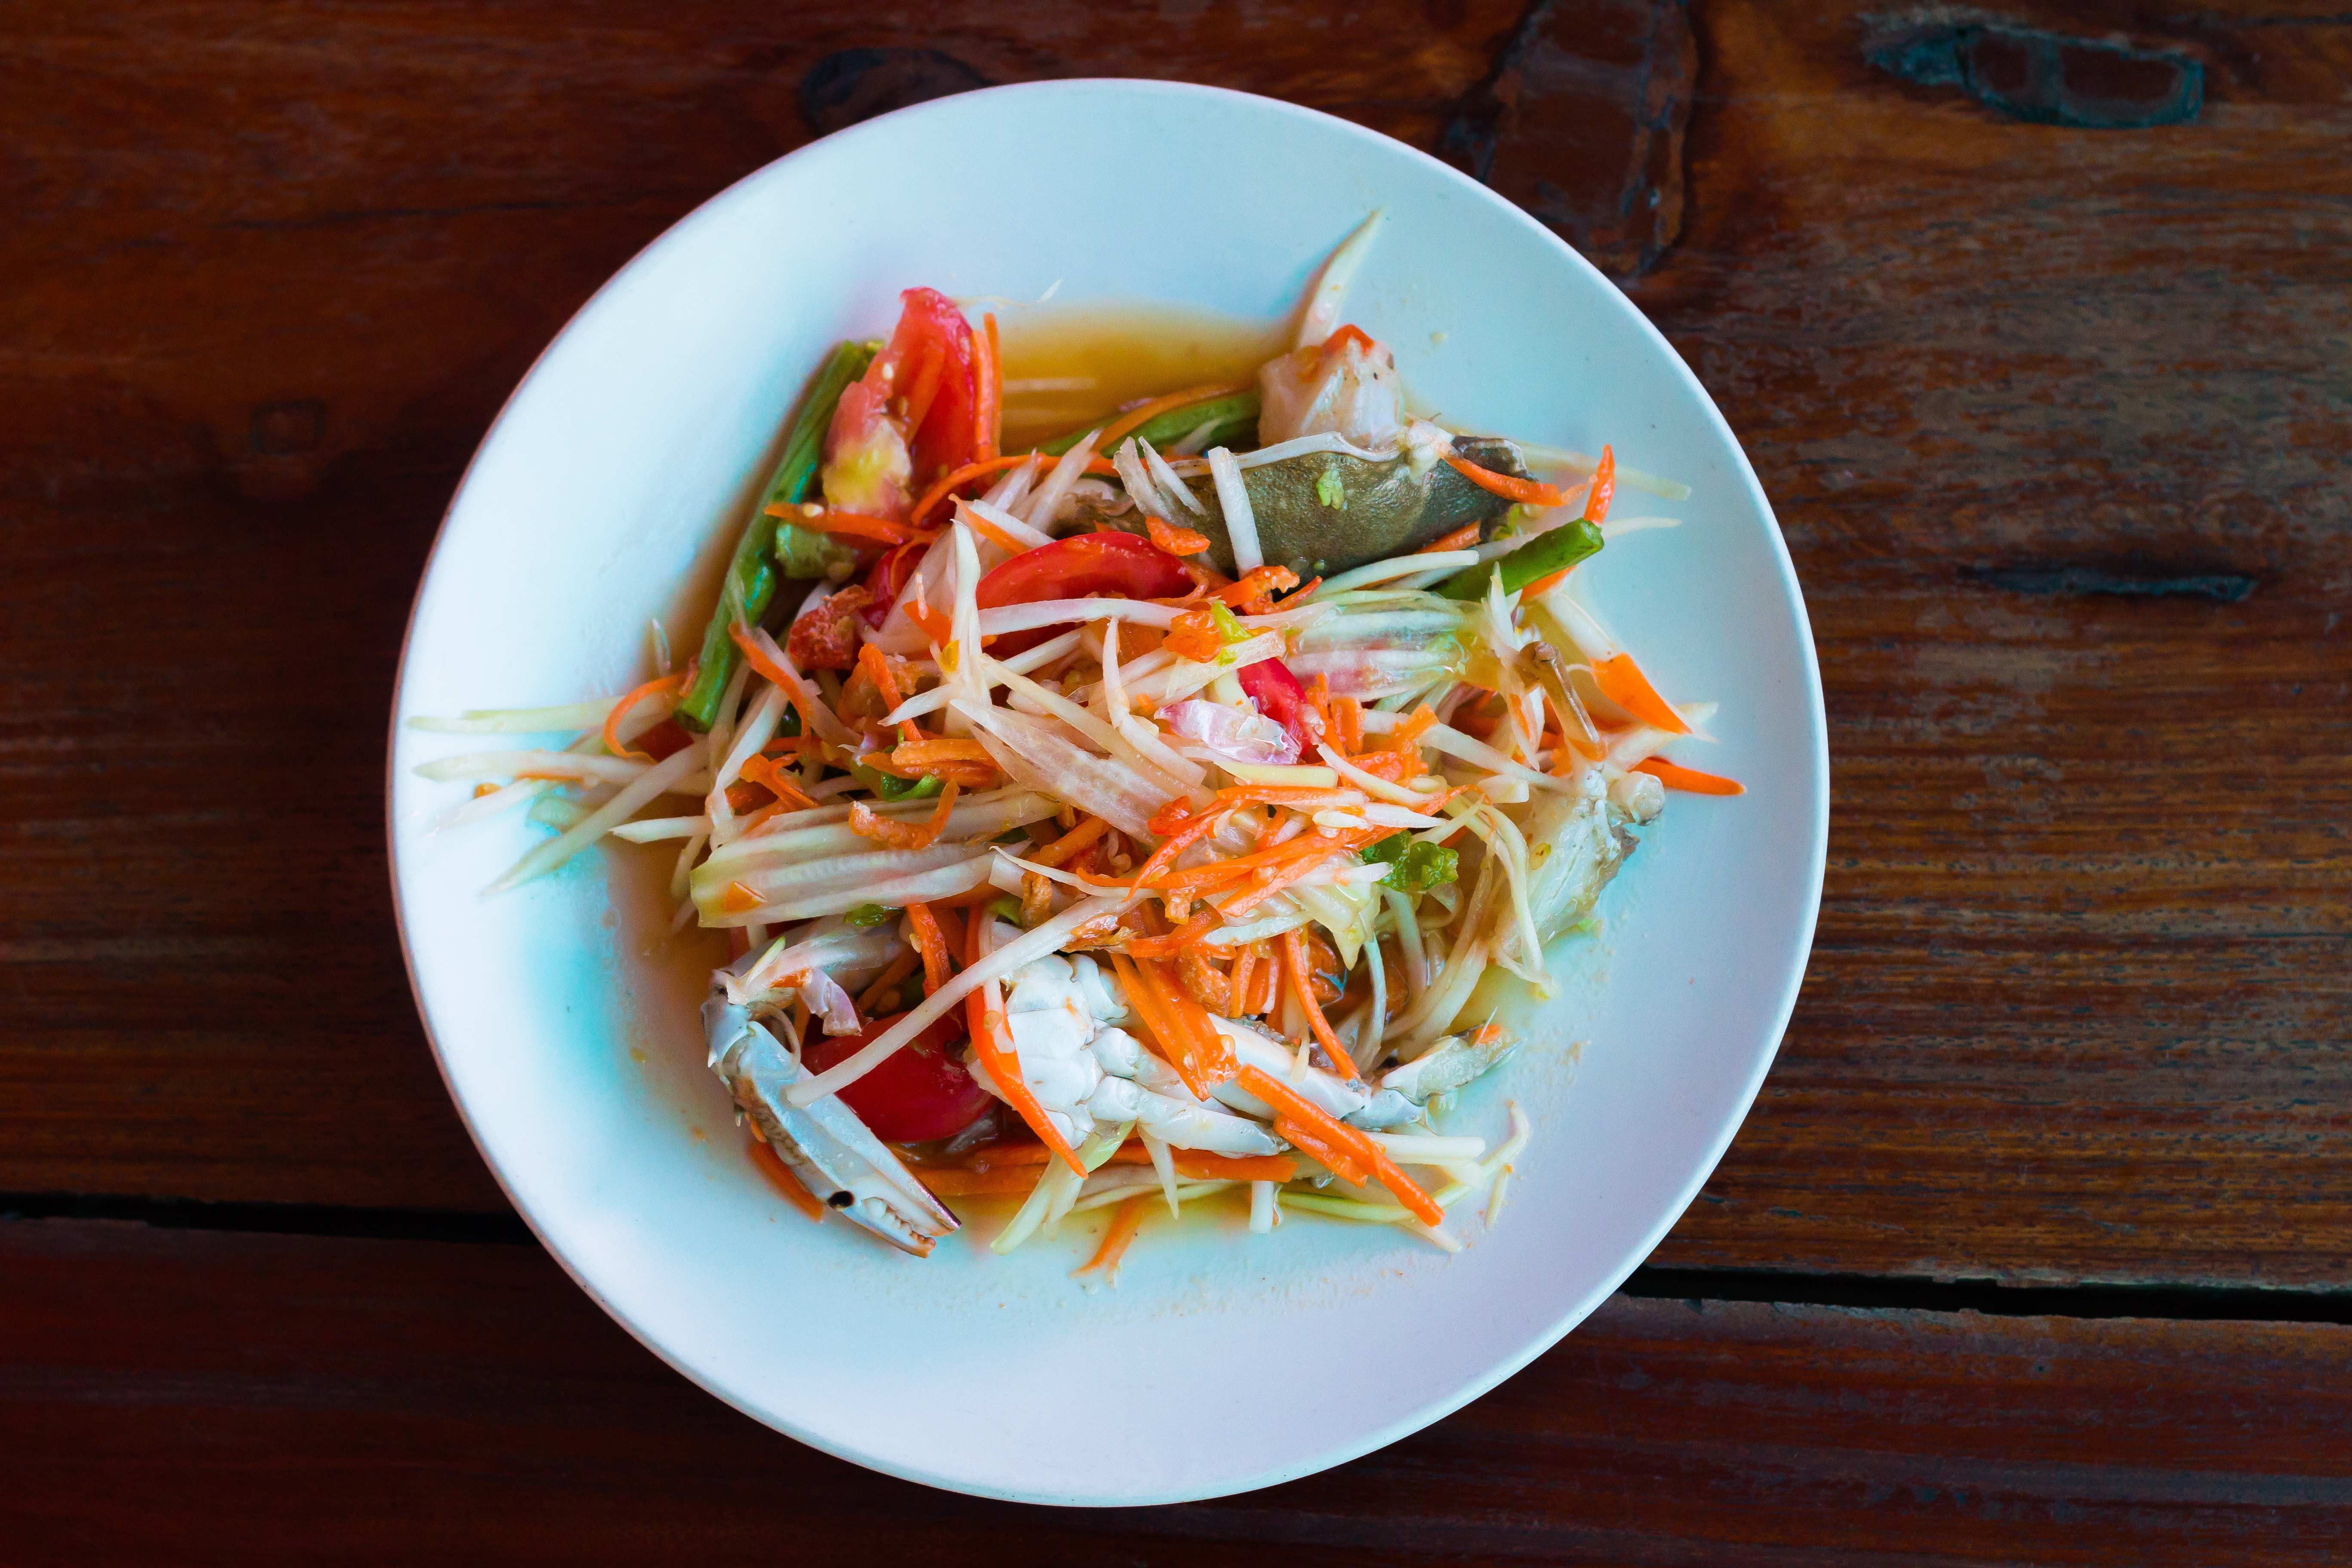
asian, dish, meal, food, salad, produce, vegetable, eat, lunch, cuisine, delicious, thailand, tomato, asian food, hot, spicy, tasty, thai, crap, papaya, thai food, somtam, southeast asian food